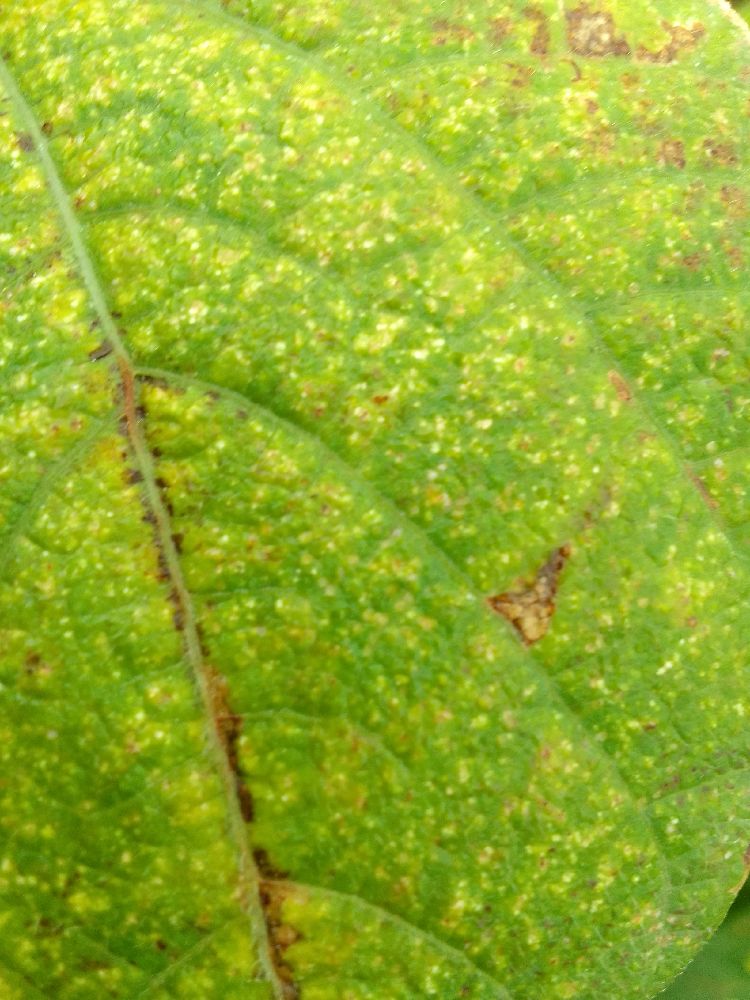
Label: rust